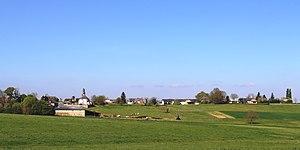
Luc (Hautes-Pyrénées)
Luc est une commune française située dans le département des Hautes-Pyrénées, en région Occitanie.